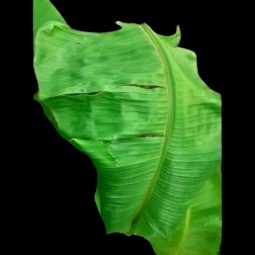
Label: Calcium